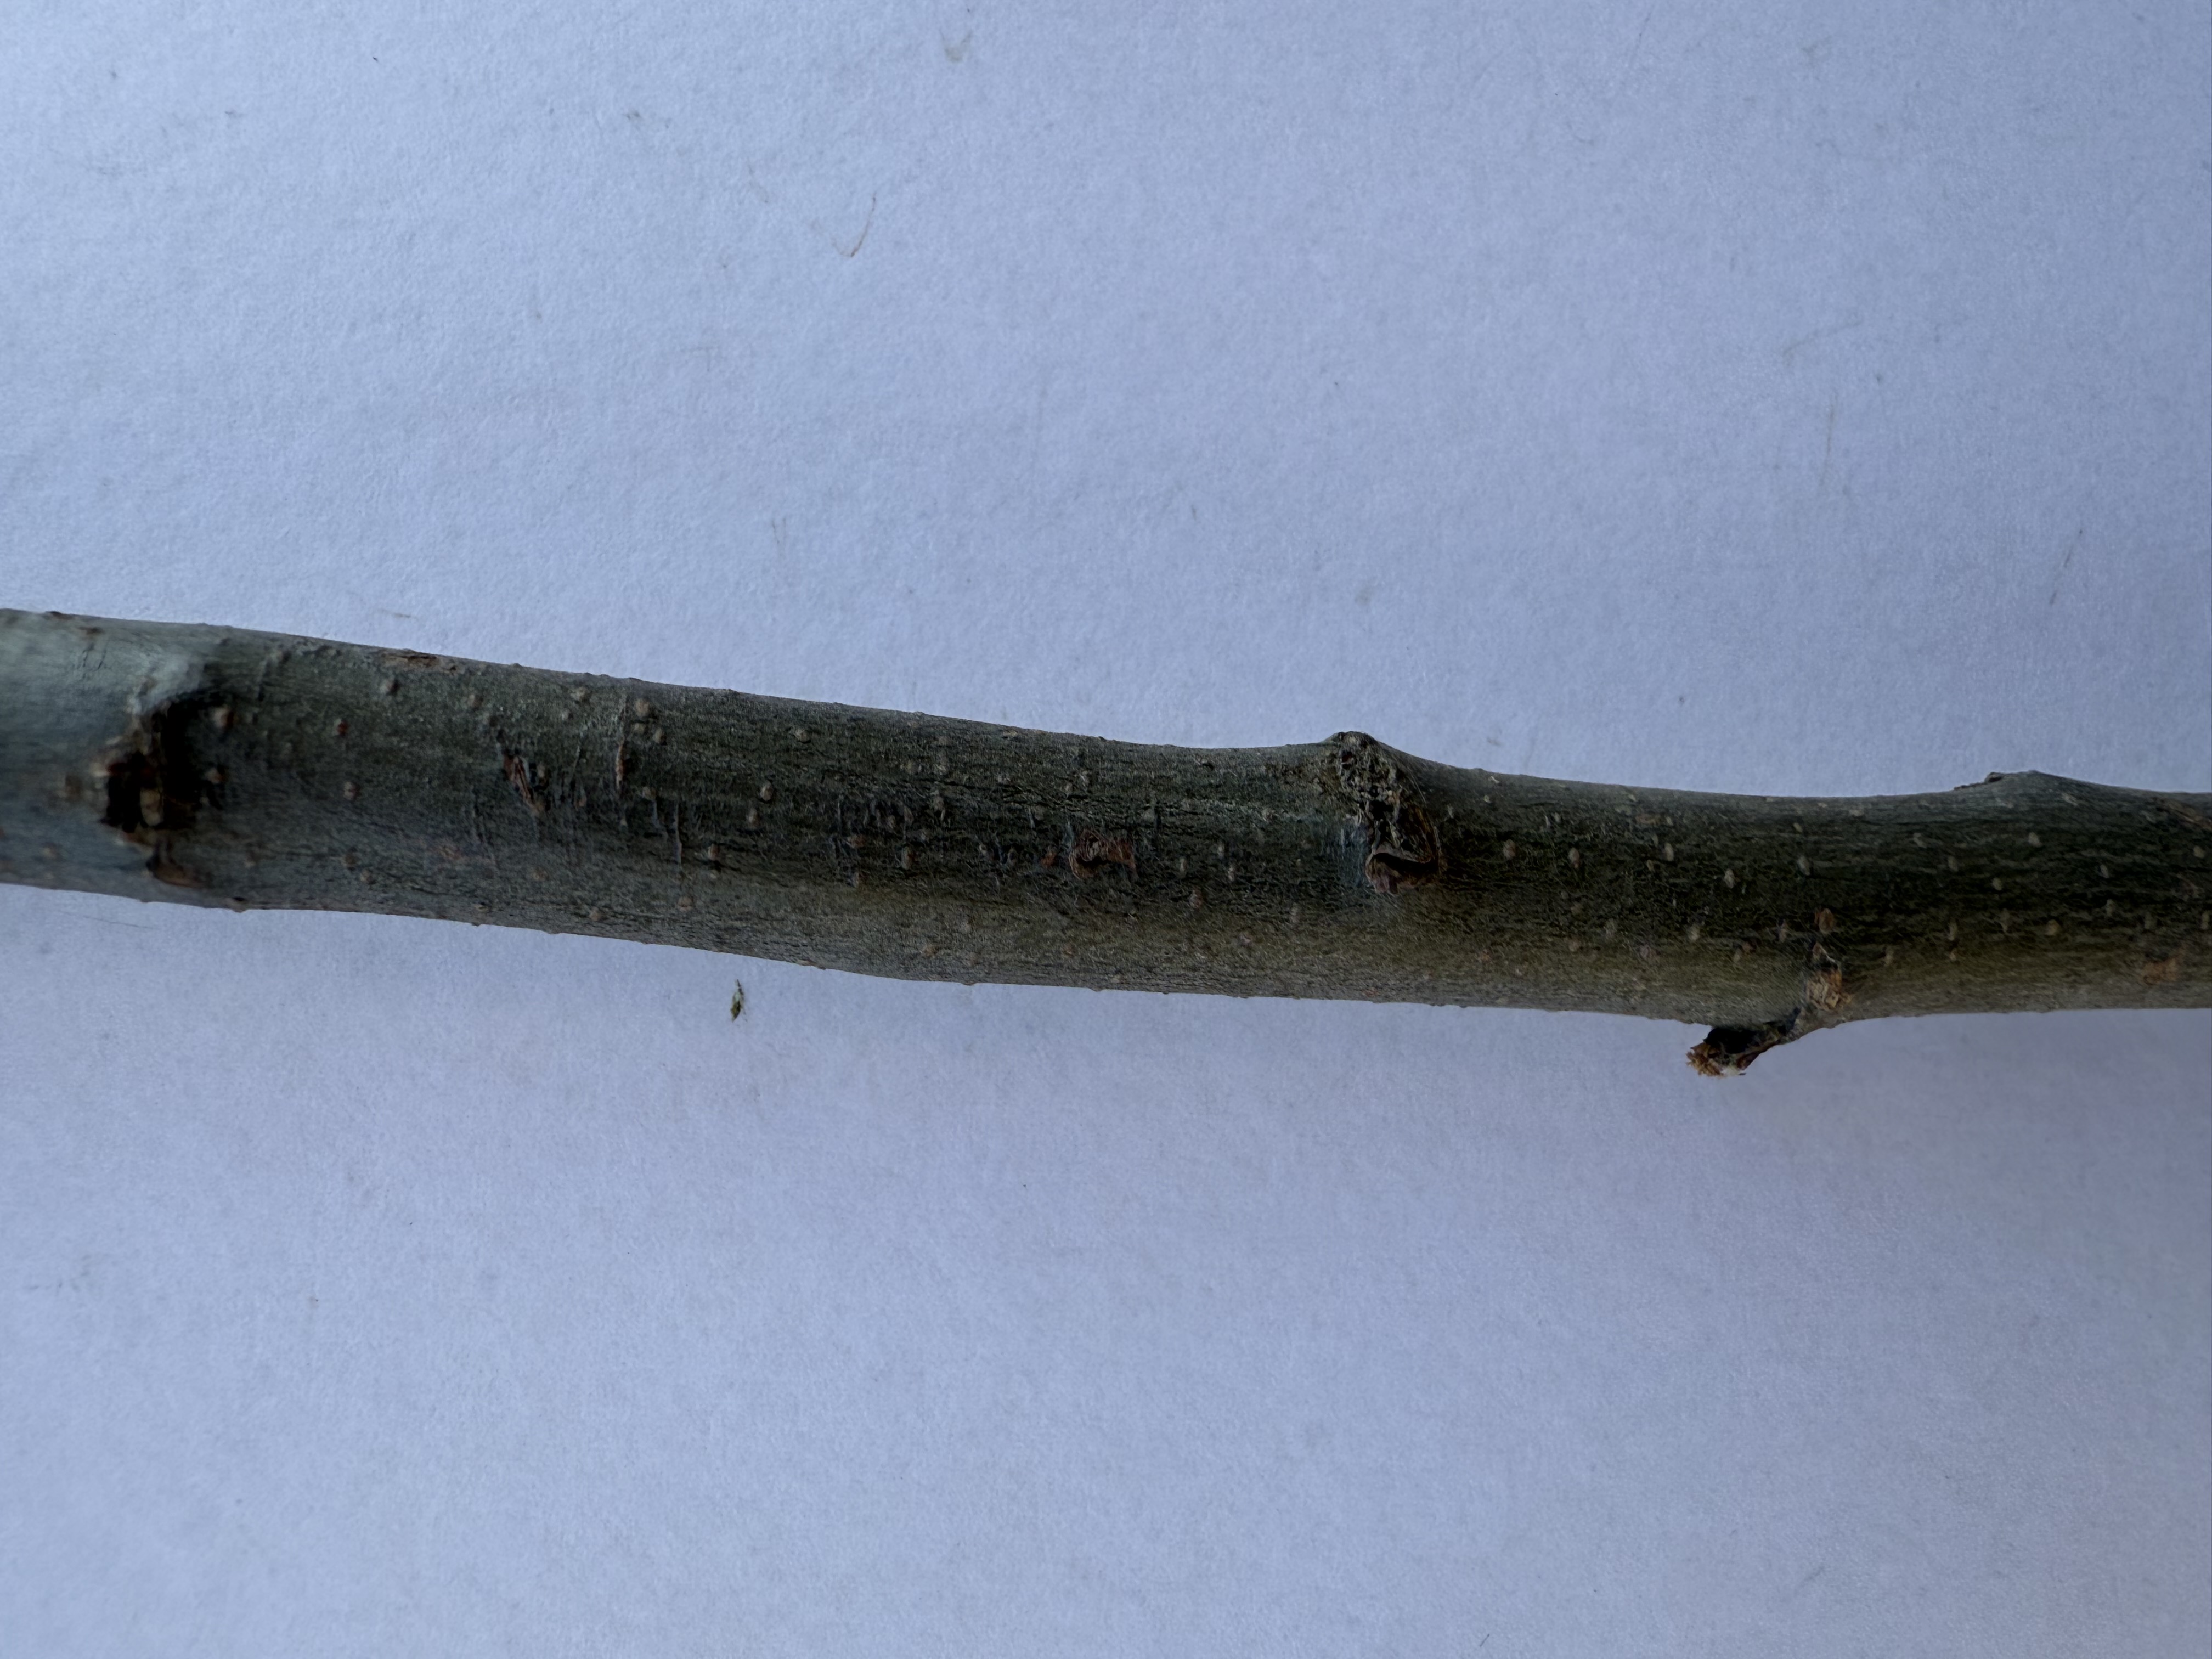
Variety: Esme Quince